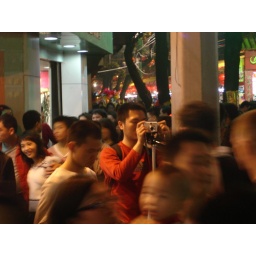
Cameraman in the flower market